Tank Hollow Fire

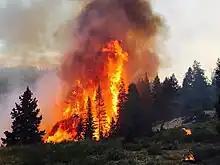
Northeast portion of Tank Hollow Fire burning August 29

The Tank Hollow Fire was a fire that burned in the Uinta-Wasatch-Cache National Forest in Utah in the United States. The fire was started by a lightning strike on August 11, 2017. Since then, it burned a total of . The fire threatened homes along US Route 40. It was contained on December 5, 2017.